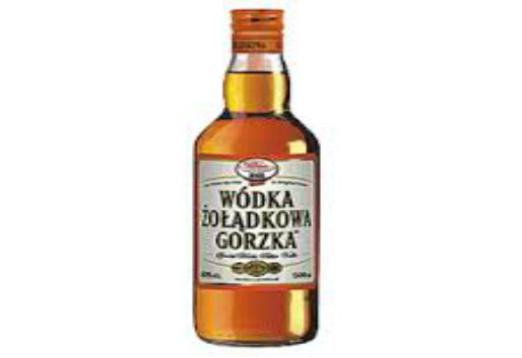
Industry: Food